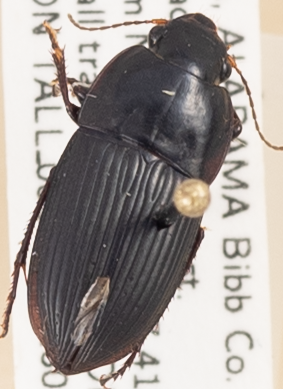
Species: Anisodactylus merula
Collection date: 2018-04-18
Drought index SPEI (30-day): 0.576
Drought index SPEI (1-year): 0.944
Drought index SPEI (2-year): -0.24